Hieronymus Bosch

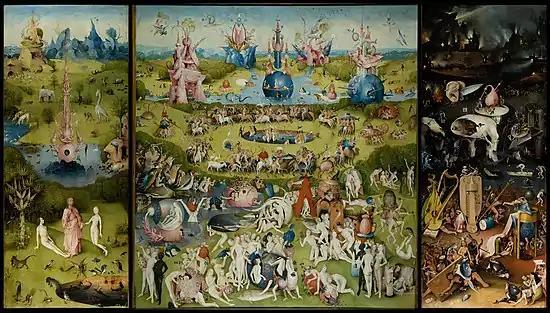

One of his most famous triptychs is "The Garden of Earthly Delights" whose outer panels are intended to bracket the main central panel between the Garden of Eden depicted on the left panel and the Last Judgment depicted on the right panel. It is attributed by Fischer as a transition painting rendered by Bosch from between his middle period and his late period. In the left hand panel God presents Eve to Adam; innovatively God is given a youthful appearance. The figures are set in a landscape populated by exotic animals and unusual semi-organic hut-shaped forms. The central panel is a broad panorama teeming with nude figures engaged in innocent, self-absorbed joy, as well as fantastical compound animals, oversized fruit, and hybrid stone formations.